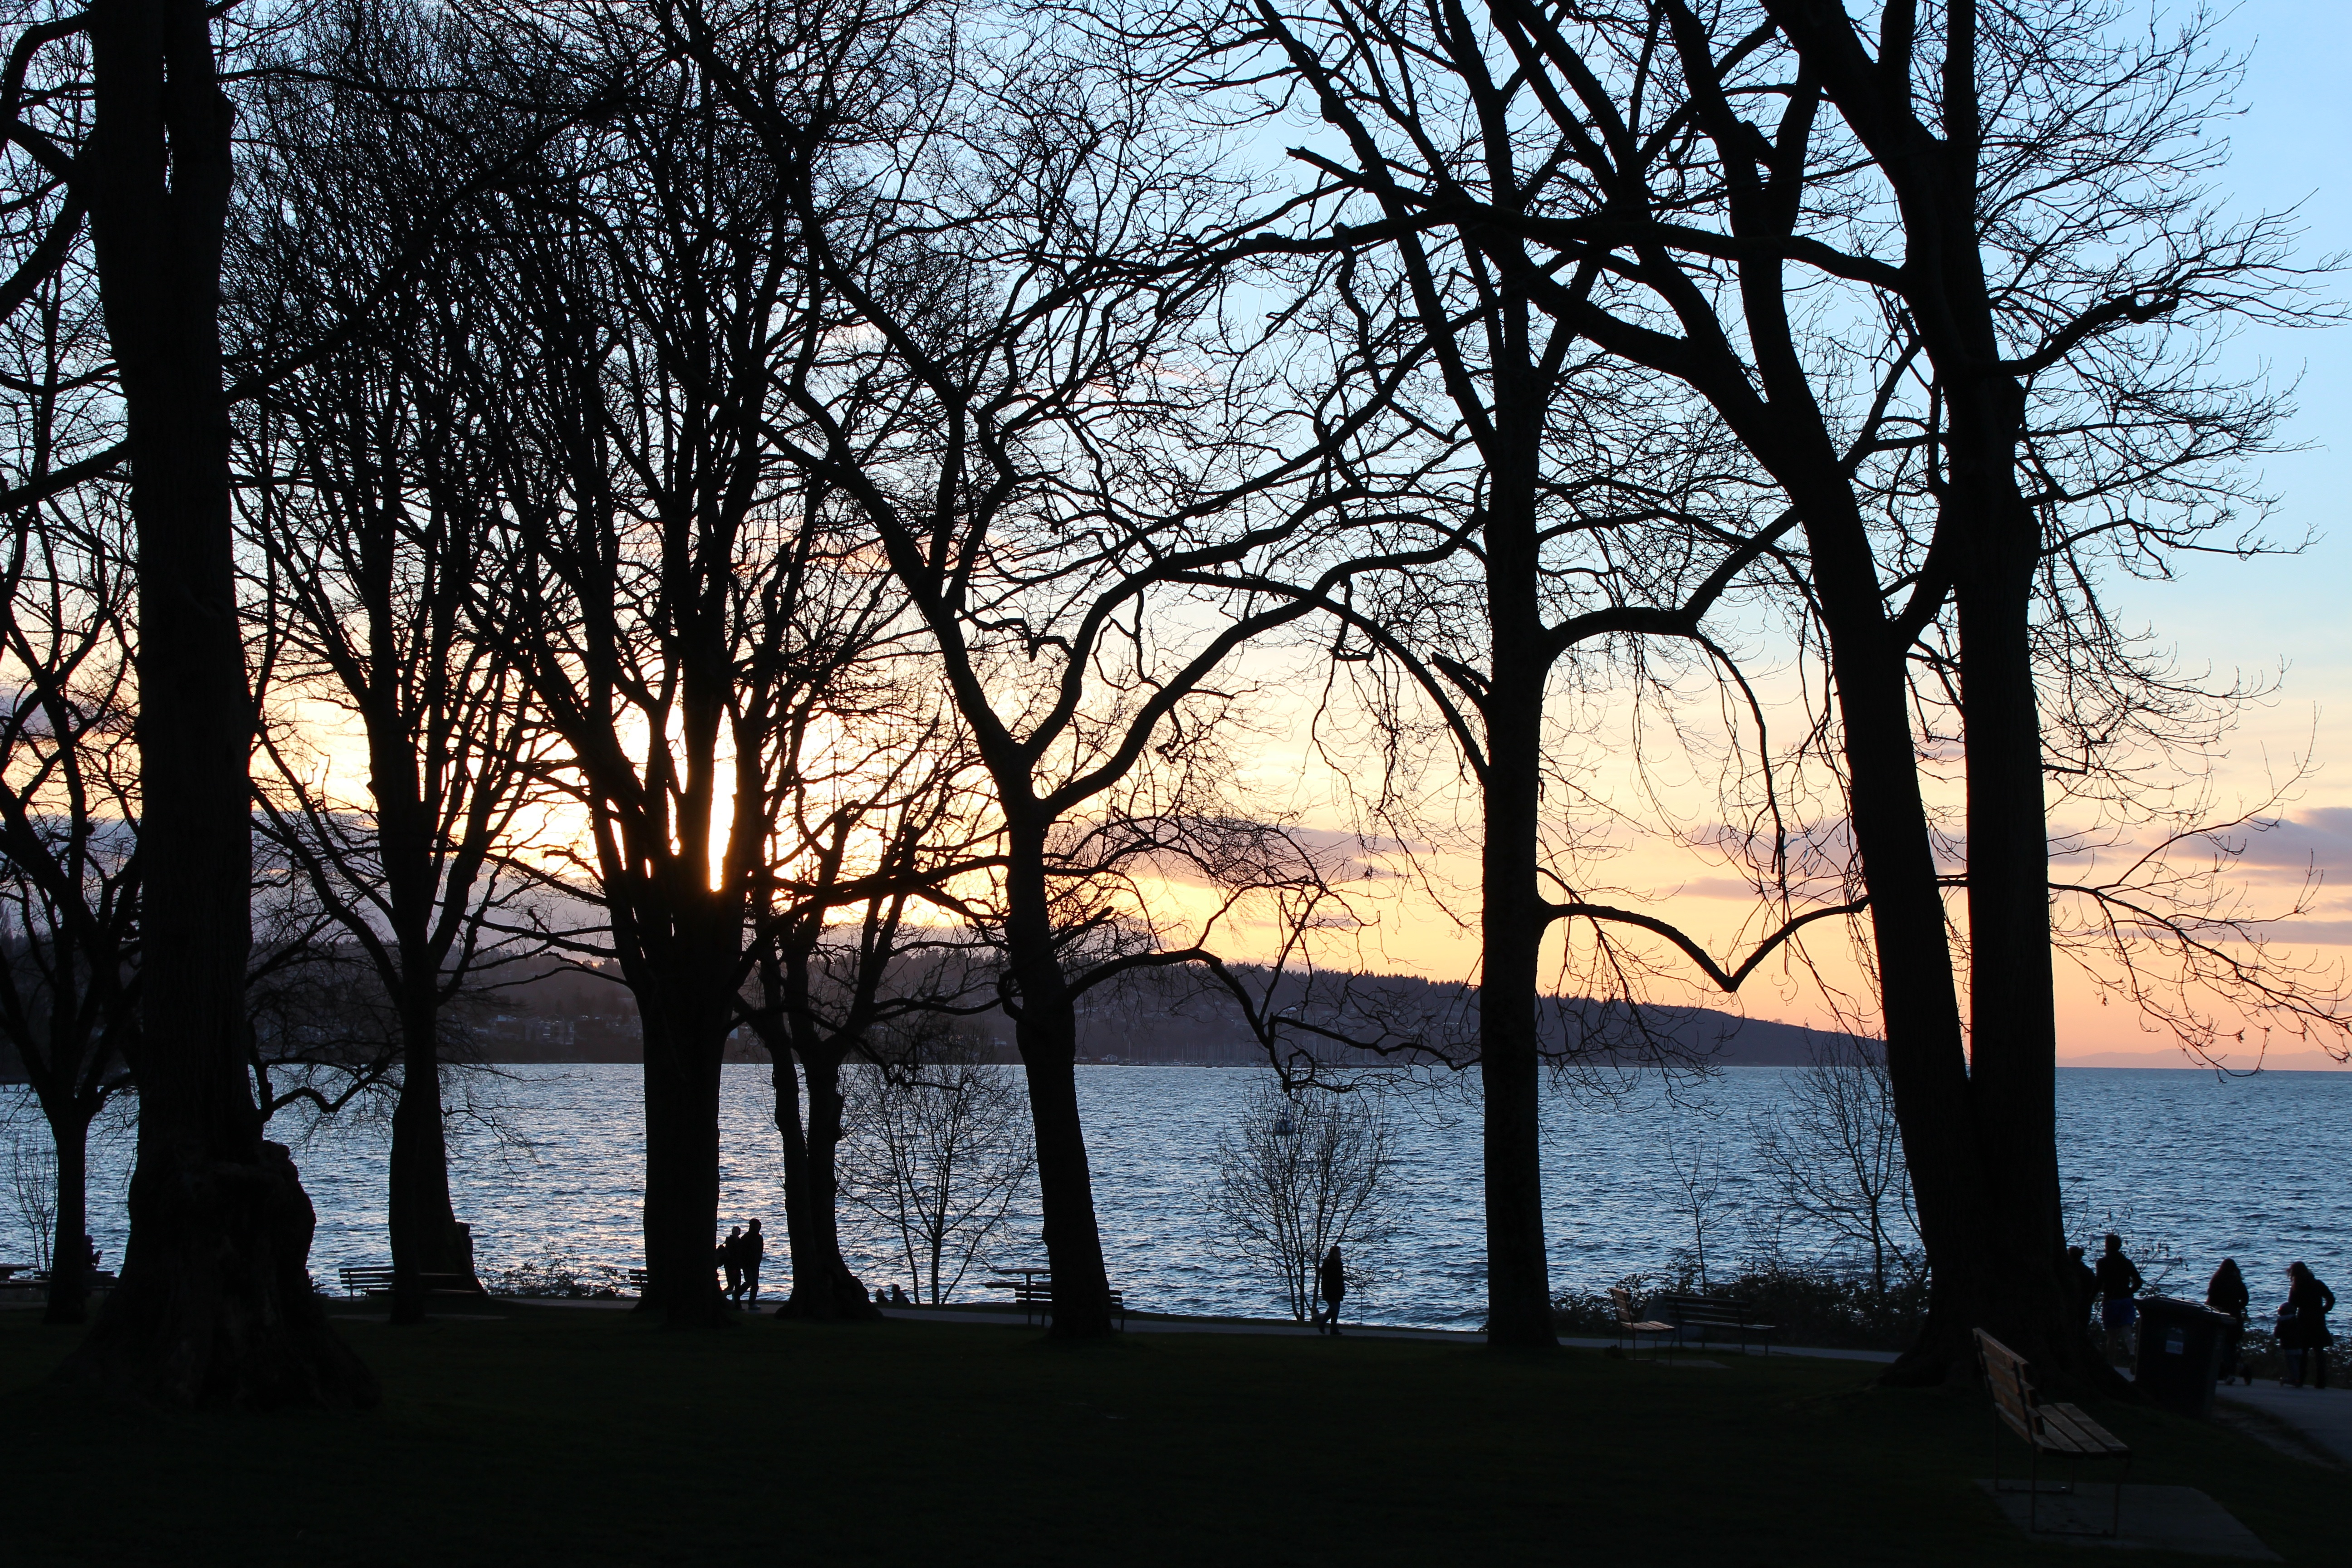
tree, winter, sunset, sunlight, morning, dawn, dusk, evening, vancouver, season, bc, woody plant, kitsilano beach